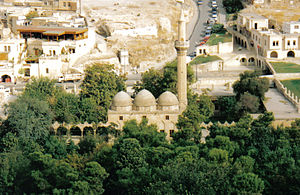
Şanlıurfa
Moskeen der er bygget, hvor profeten Abraham ifølge traditionen blev født.
Şanlıurfa er hovedbyen i den tyrkiske provins Şanlıurfa og har omkring 390.000 indbyggere, som hovedsagligt er af kurdisk og arabisk oprindelse.